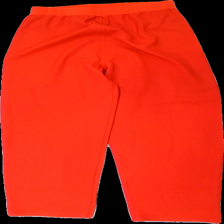
View: front
Type: Trousers
Category: Ladies
Brand: Missing
Brand text on label: Homemade
Colors: Red
Material: 100% poly
Cut: Regular
Price range: 50-100
Recommended usage: Reuse
Description: Red homemade trousers. Size unknown. Good condition.